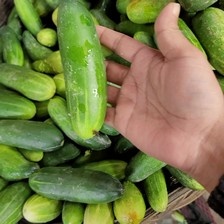
Label: cucumber